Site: brandenburg
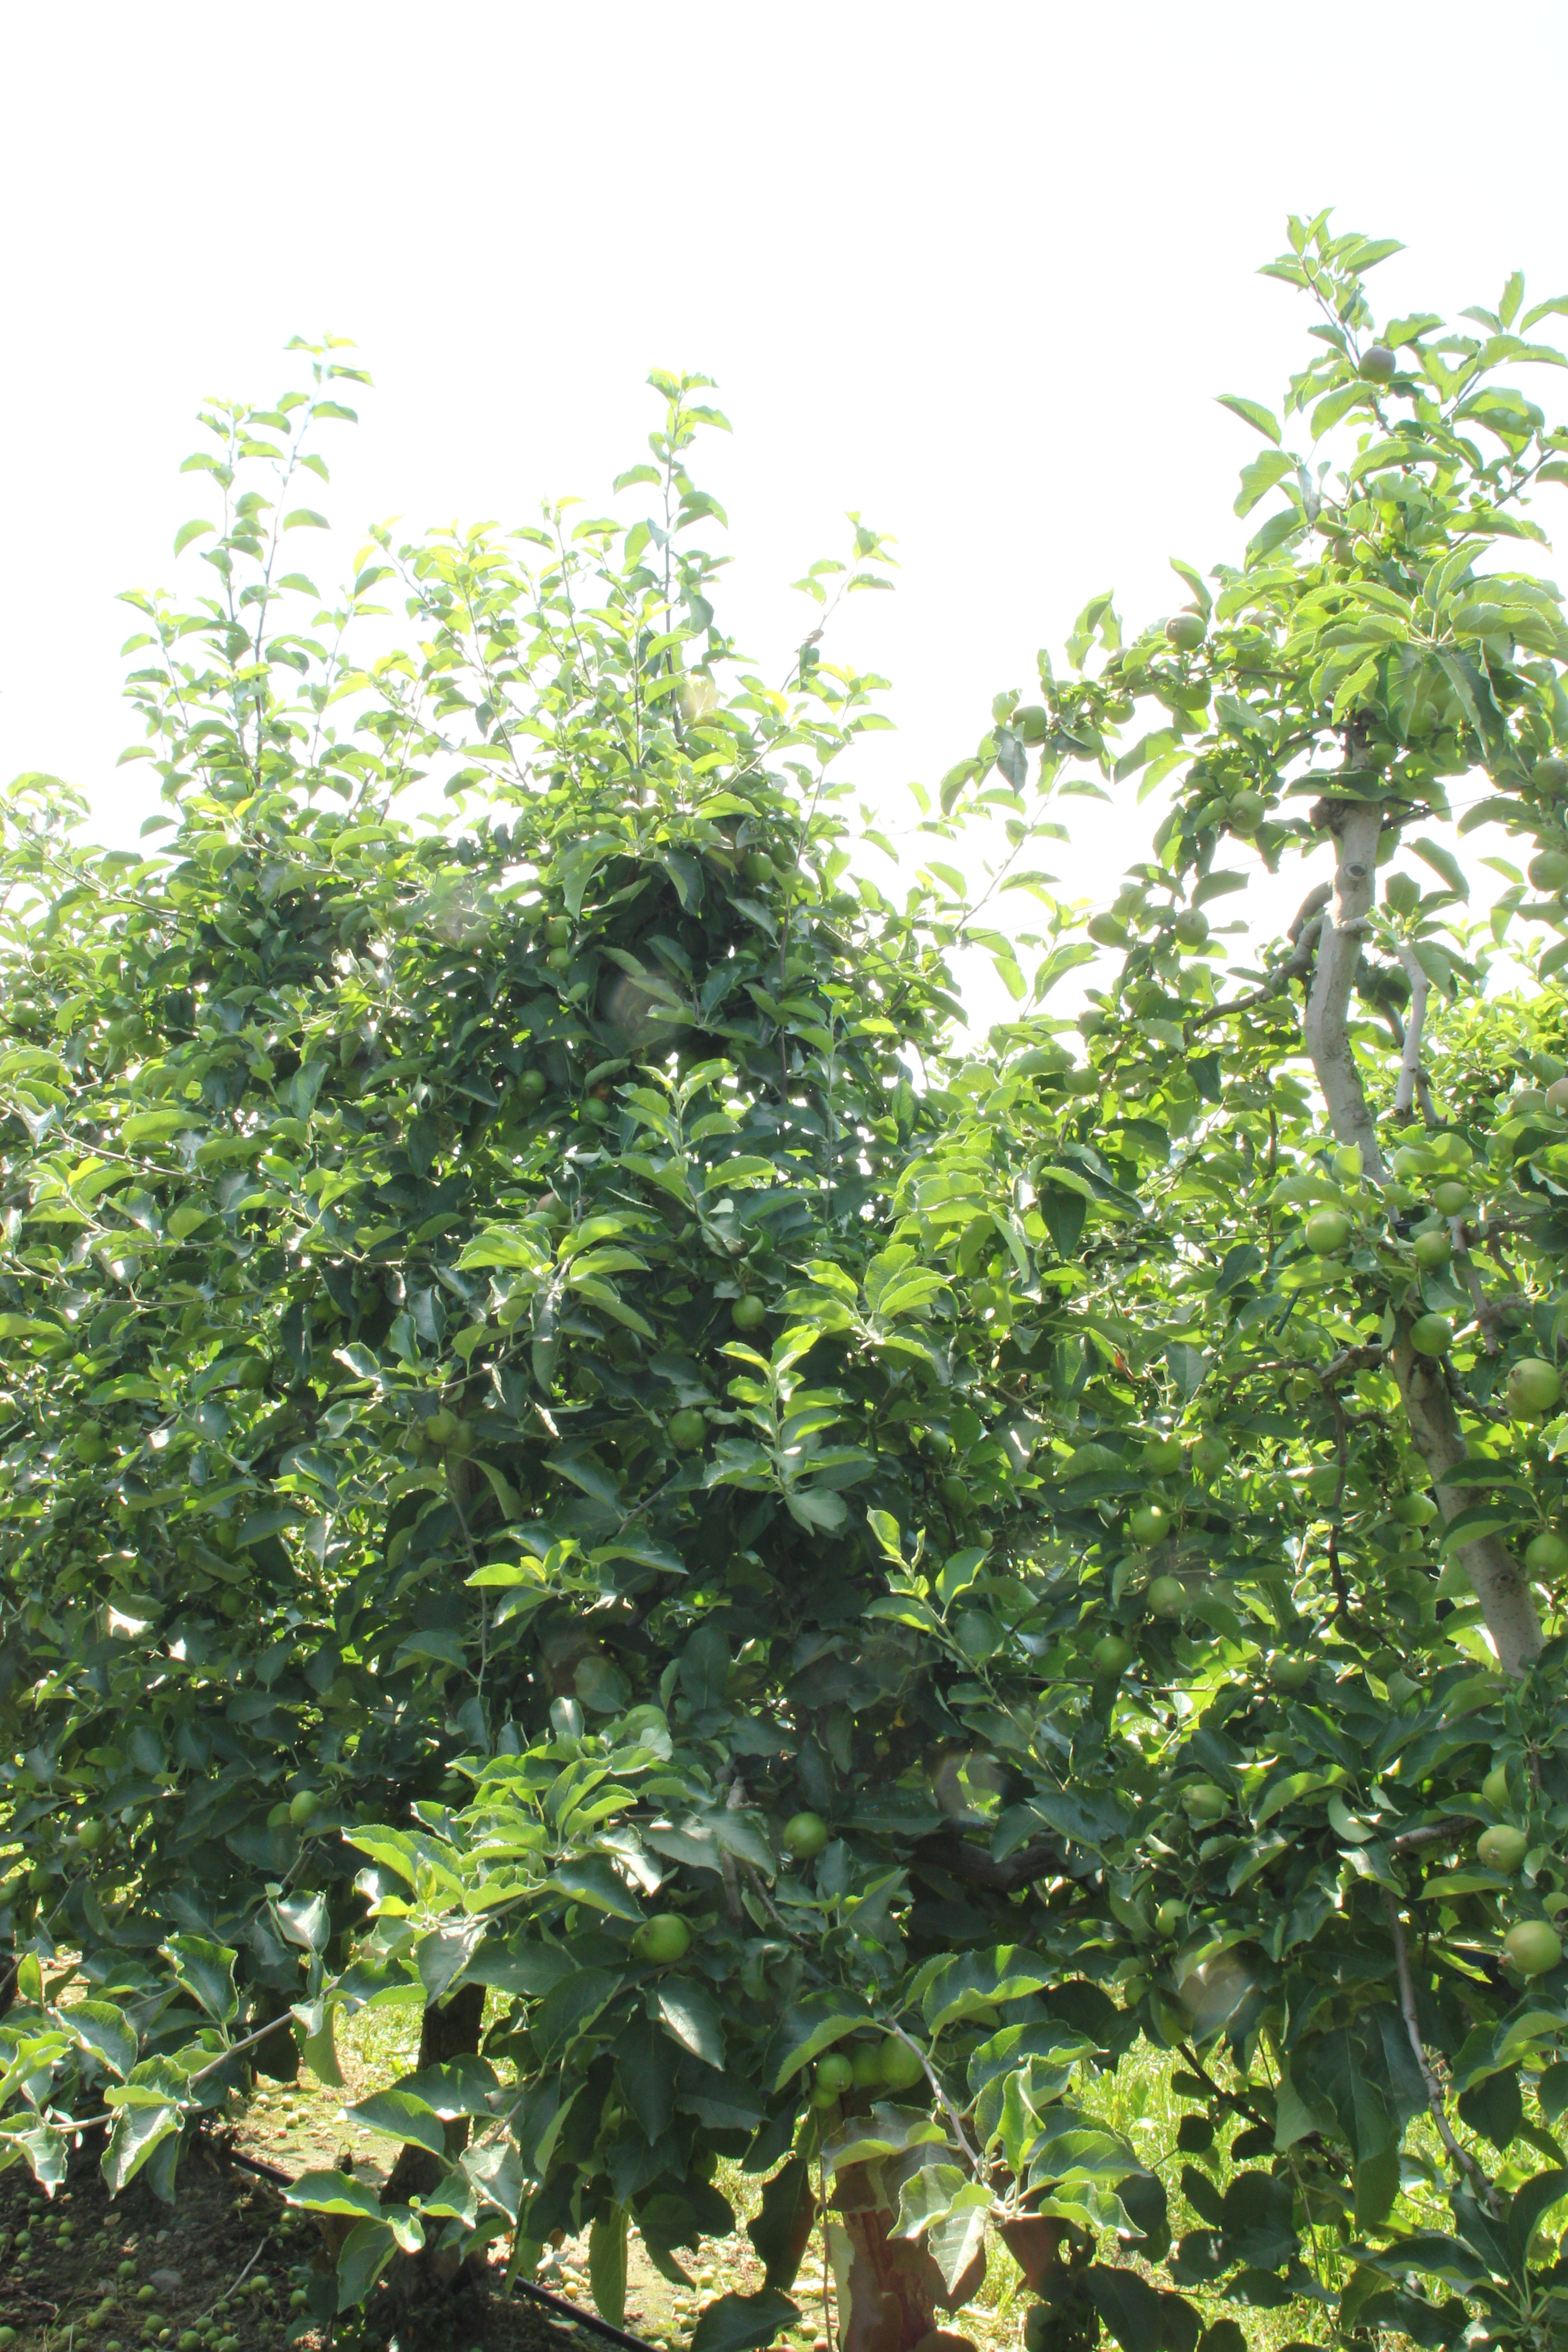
Growth stage (BBCH 74): Development of fruit